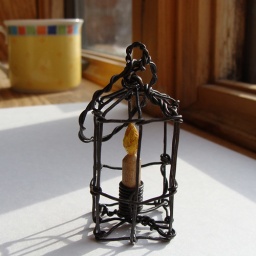
wire sculpture by ruth jensen of a tiny lantern with a wooden candle carved by rj